American gamelan

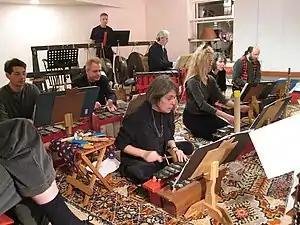
Gamelan Son of Lion, a Javanese-style iron American gamelan based in New York City that is devoted to new music, playing in a loft in Soho, Manhattan in 2007

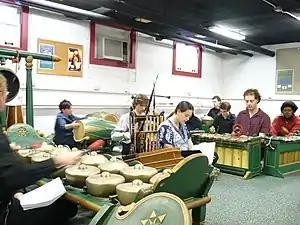
Kyai Barleyan, a Javanese gamelan at Oberlin College in Ohio. Acquired in 1970, it is believed to be the third-oldest gamelan in use in the United States.

American gamelan could refer to both instruments and music; the term has been used to refer to gamelan-style instruments built by Americans, as well as to music written by American composers to be played on gamelan instruments. American gamelan music usually has some relationship to the gamelan traditions of Indonesia, as found primarily on the islands of Java and Bali in a variety of styles. Many American compositions can be played on Indonesian or American-made instruments. Indonesian gamelan can be made of a variety of materials, including bronze, iron, or bamboo. American gamelan builders used all sorts of materials including aluminum, tin cans, car hubcaps, steel, antique milk-strainers, etc. "American gamelan" may also describe the original music of American ensembles working with traditional instruments.